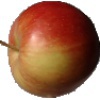
Label: Apple Red 2